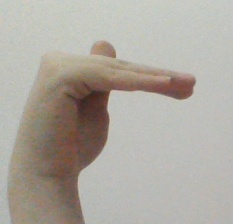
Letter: khaa